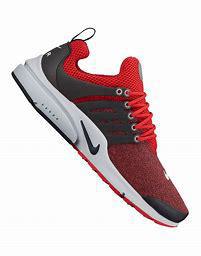
Brand: Nike
Model: Air Presto Essential